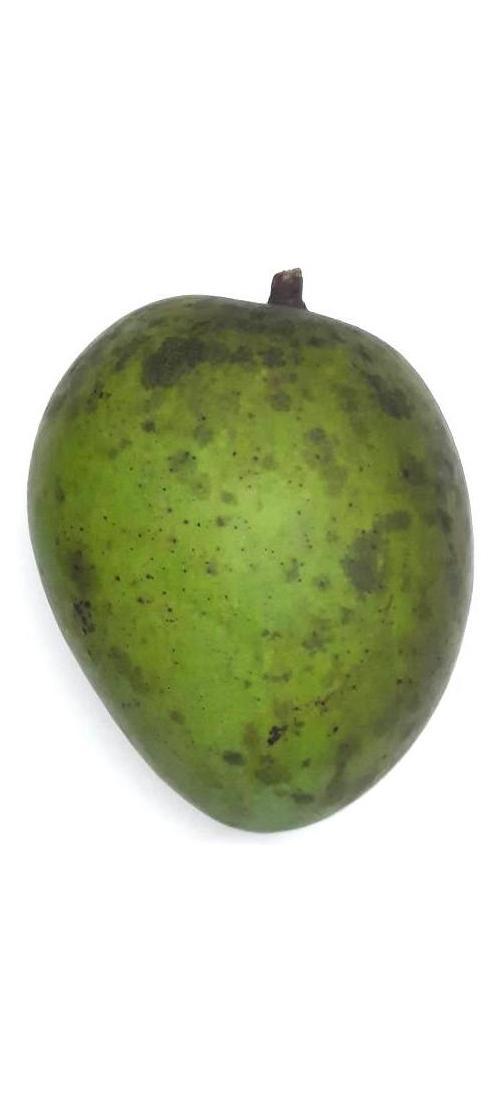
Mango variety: Harivanga